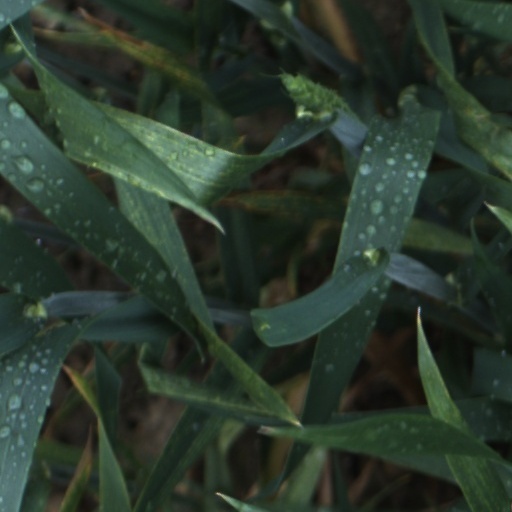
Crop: wheat